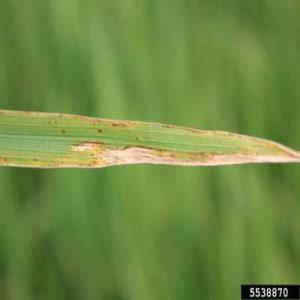
Disease: Bacterialblight